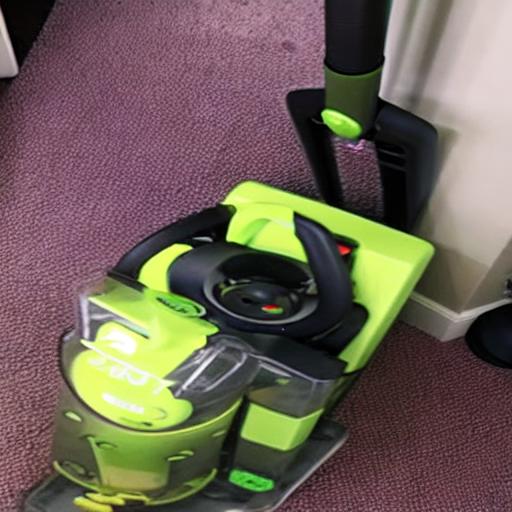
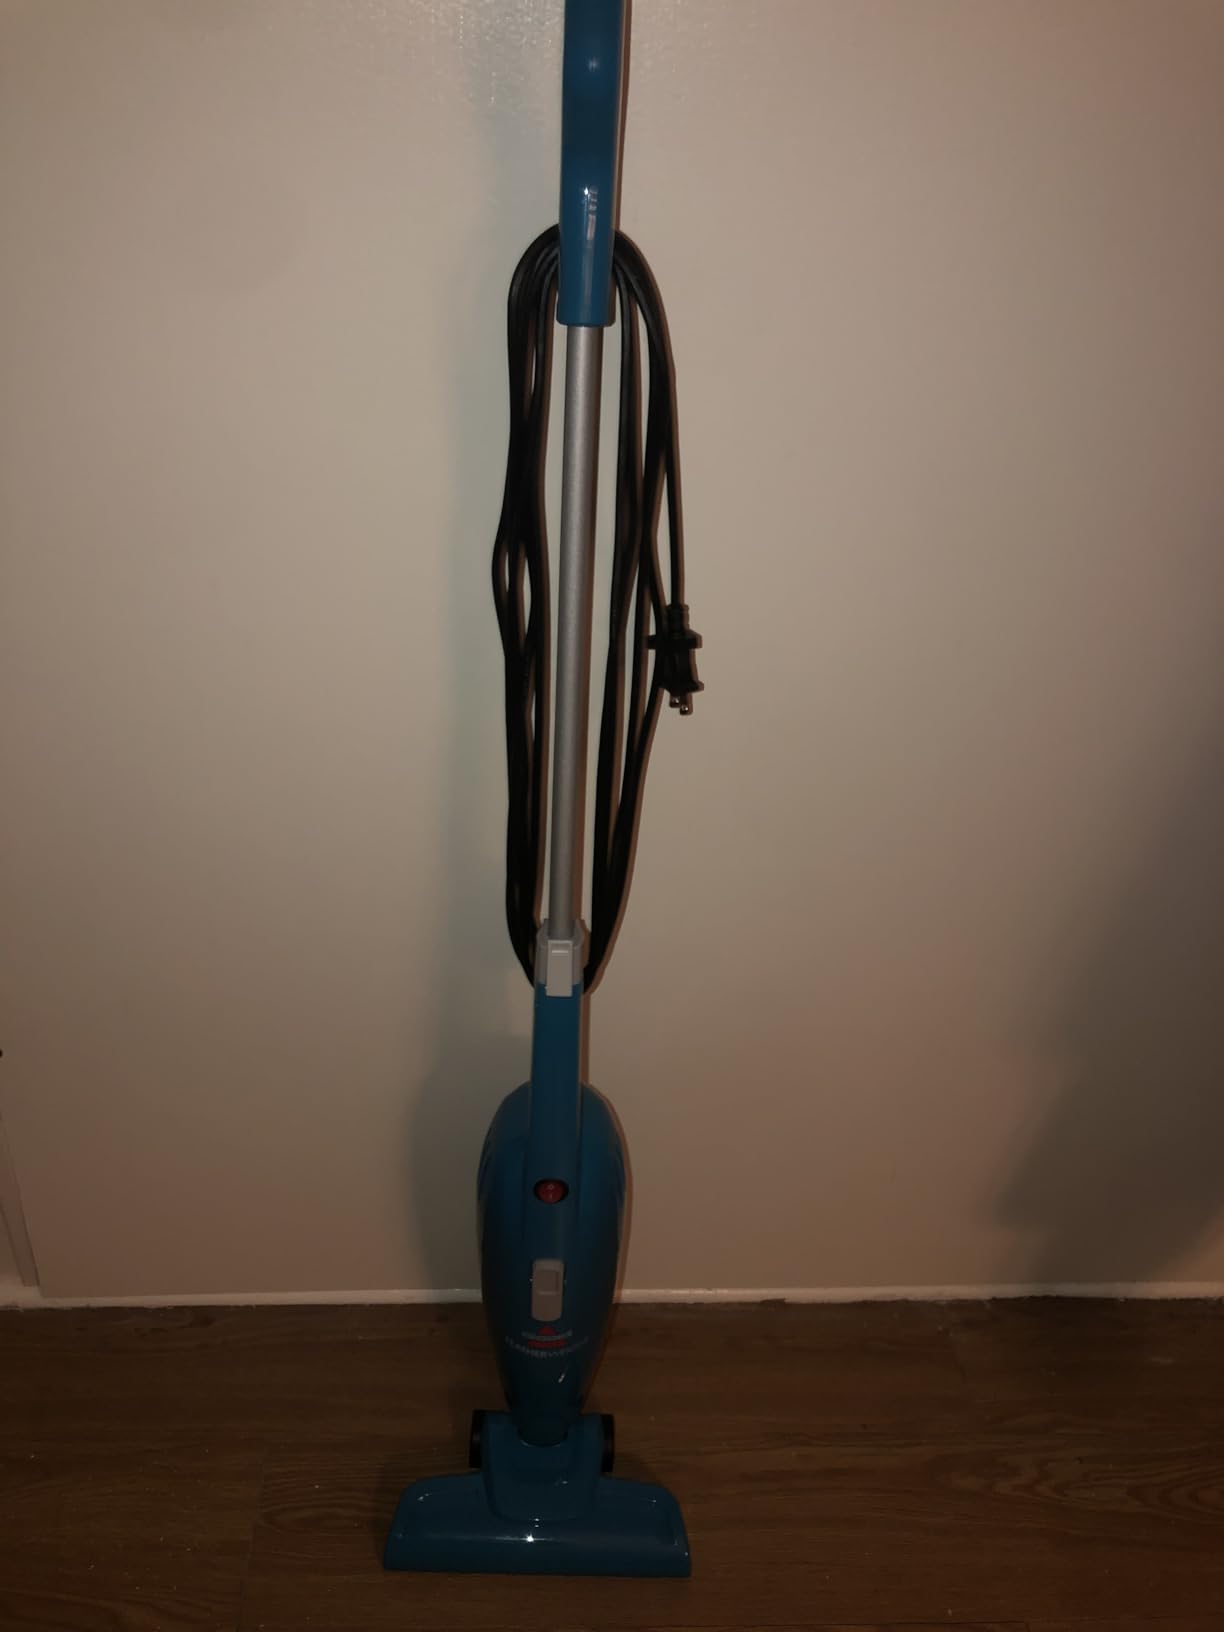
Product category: items_vacuum
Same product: no